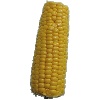
Label: Corn 1